George Pelham (bishop)

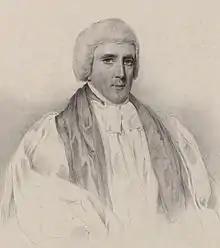

George Pelham (13 October 1766 – 7 February 1827) was a Church of England bishop, serving in the sees of Bristol (1802–1807), Exeter (1807–1820) and Lincoln (1820–1827). He began his career as Vicar of Hellingly in Sussex in 1800.